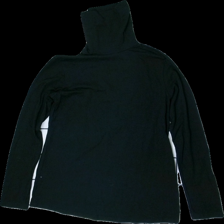
View: front
Type: Sweater
Category: Ladies
Brand: H&M
Colors: Black
Material: 59% Cotton, 41% Viscose
Cut: Regular, Turtle neck
Size: L
Season: All
Smell: Minor
Price range: <50
Recommended usage: Reuse
Comment: Detergent smell